Paul Thompson (American football)

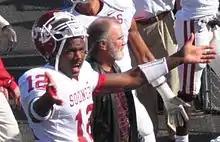
Paul Thompson celebrates the 2006 win over Missouri

Paul Thompson (born November 23, 1983) is a former American football quarterback. He was signed by the Green Bay Packers as an undrafted free agent in 2007. He played college football at Oklahoma. He was also a member of the Tennessee Titans.